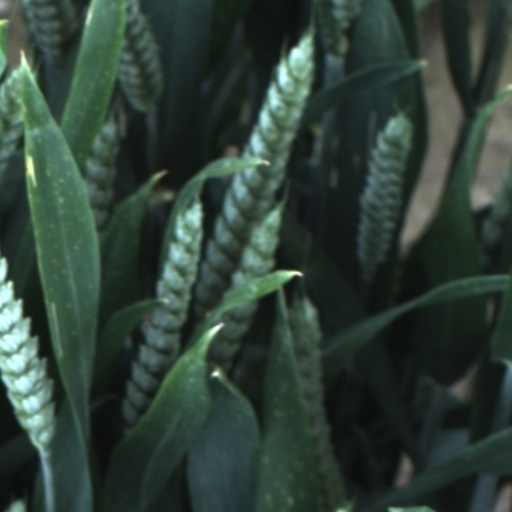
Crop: wheat